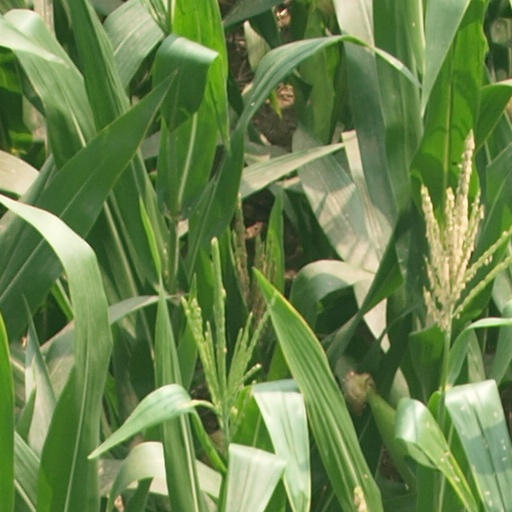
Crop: maize; corn